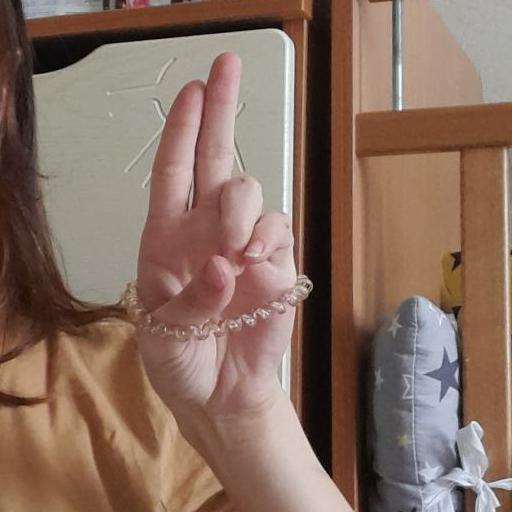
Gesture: two_up